Planetary Instrument for X-Ray Lithochemistry

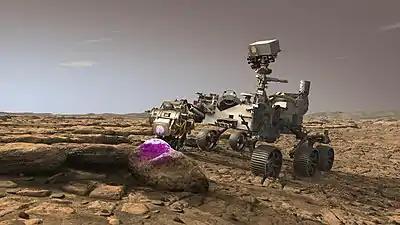

Planetary Instrument for X-Ray Lithochemistry (PIXL) is an X-ray fluorescence spectrometer to determine the fine scale elemental composition of Martian surface materials designed for the "Perseverance" rover as part of the Mars 2020 mission.